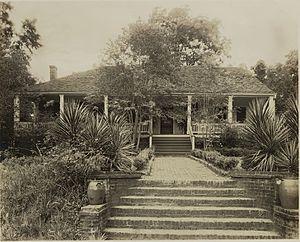
Carlos de Grand Pré, espagnol d'origine acadienne, colonel dans l'armée espagnole et lieutenant-gouverneur des Postes, a été gouverneur de la Floride occidentale après une carrière dans la Louisiane espagnole.